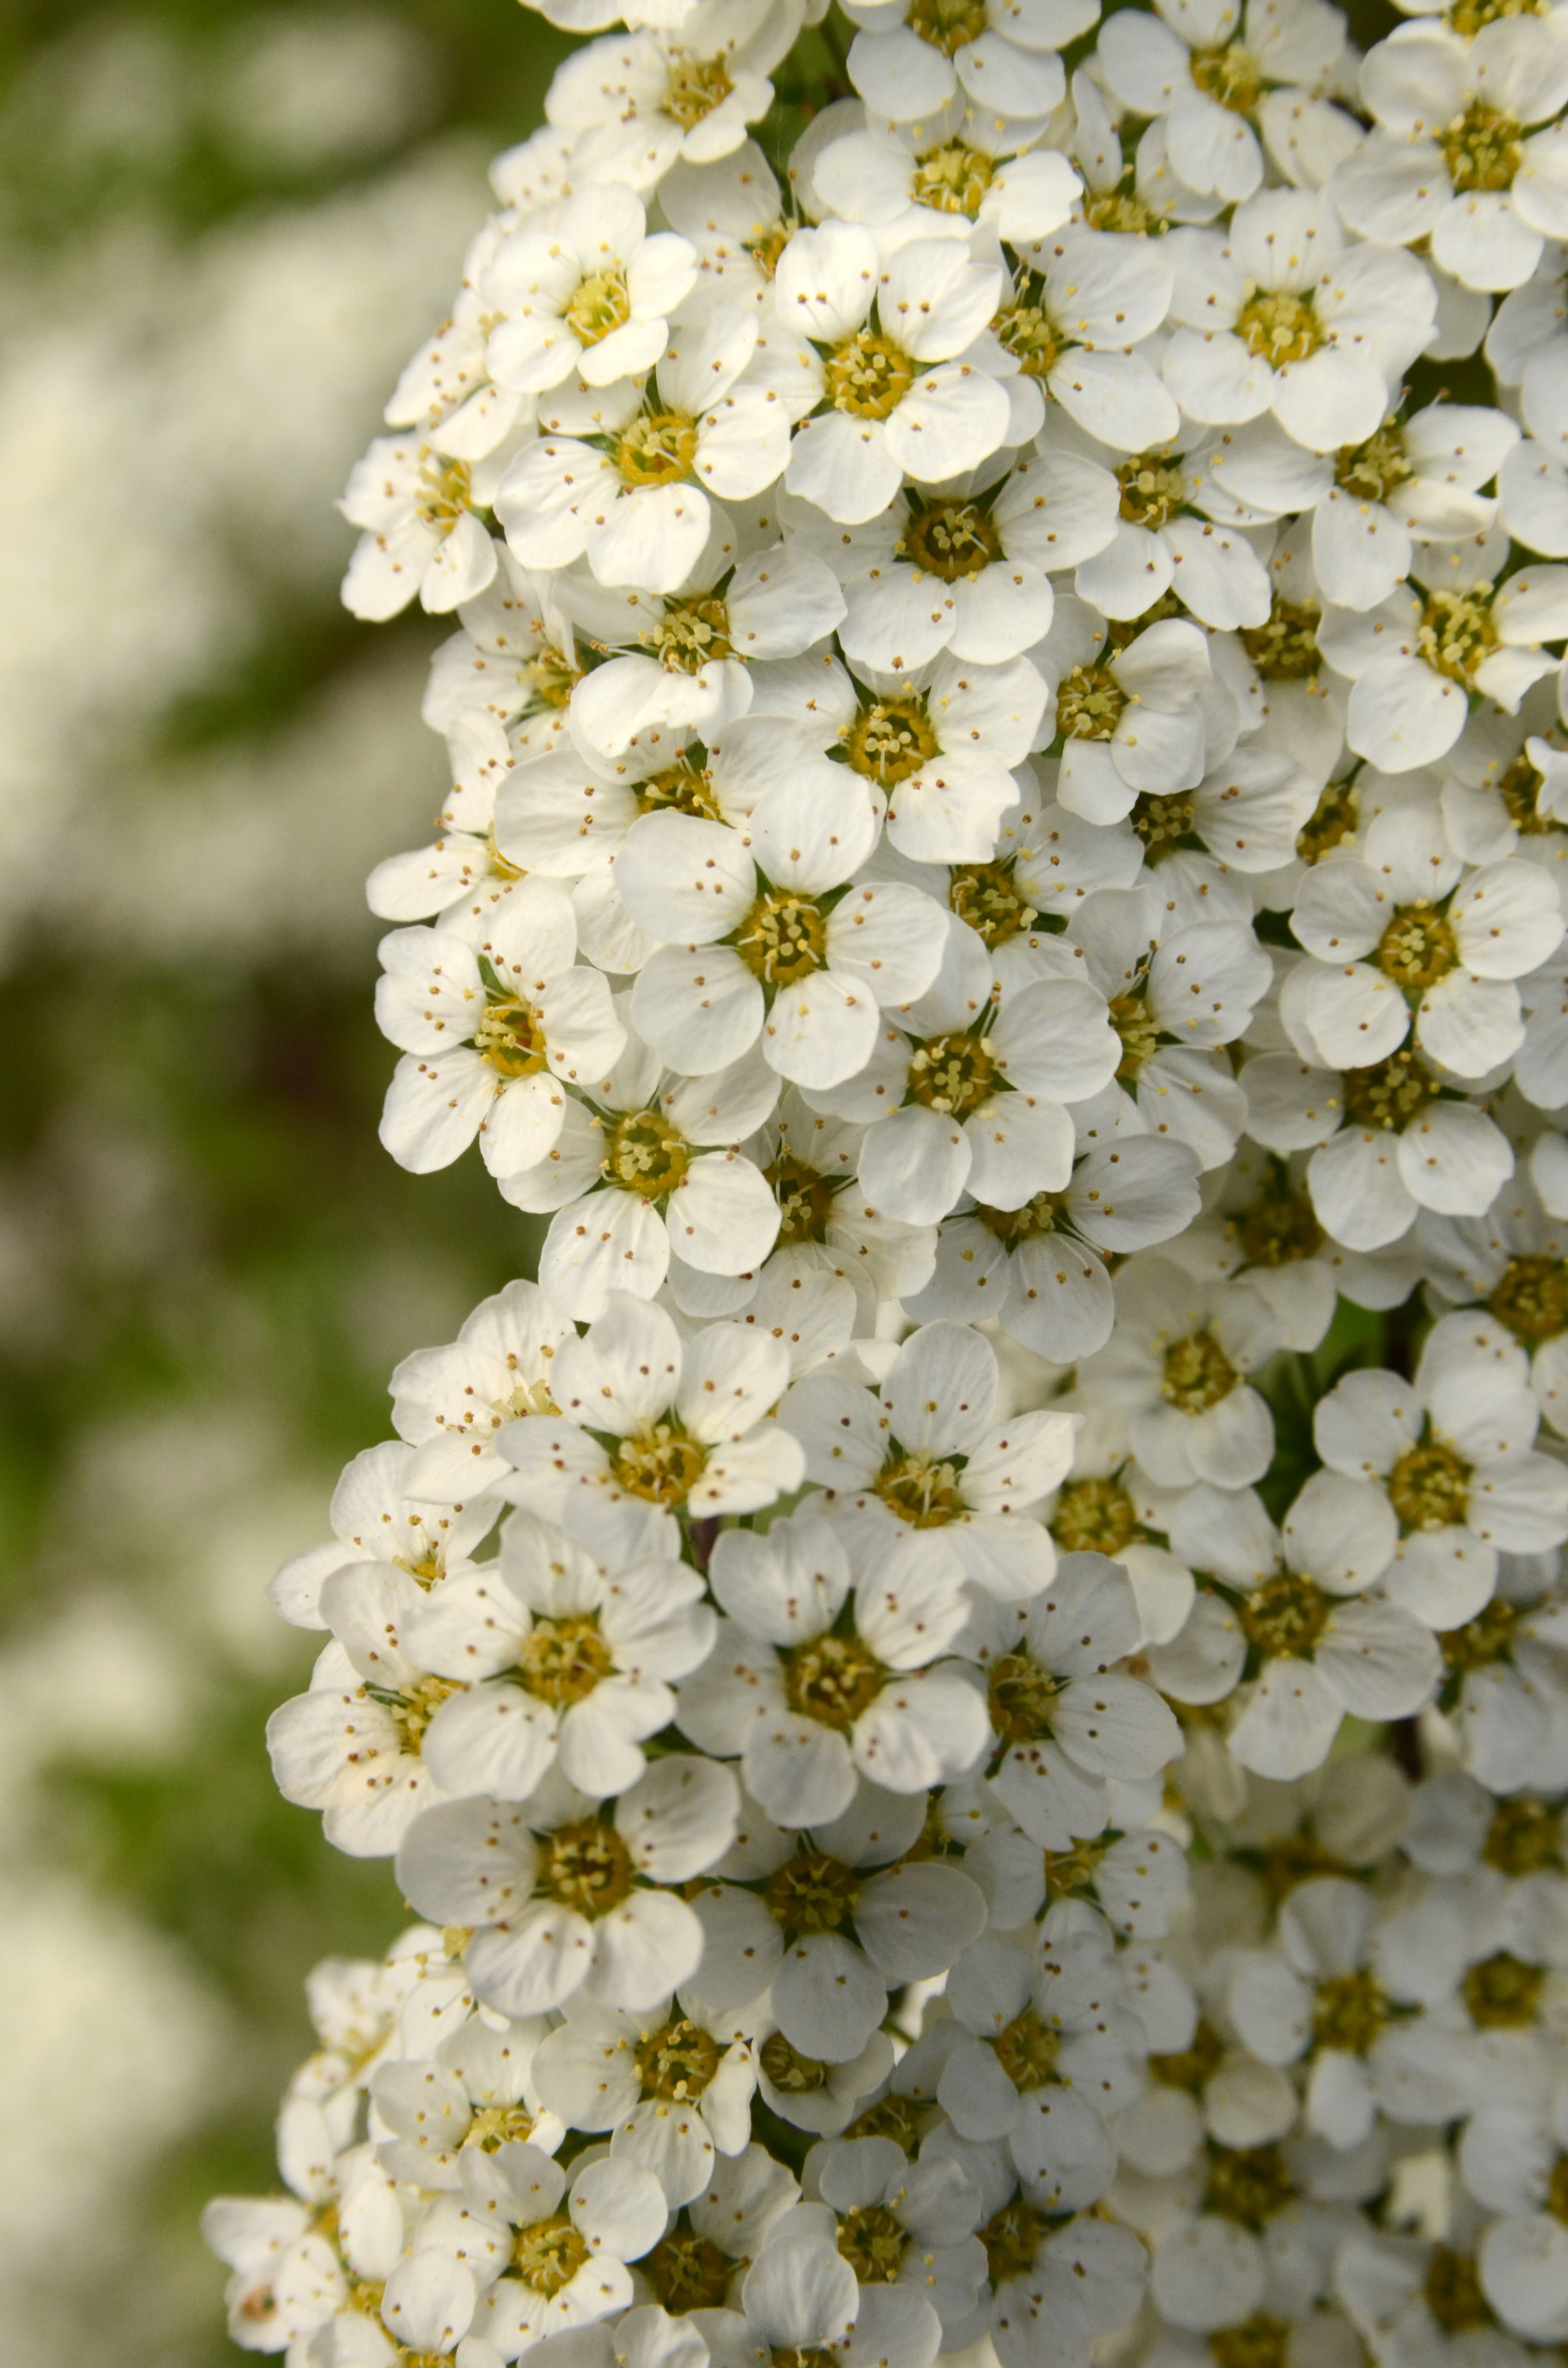
nature, branch, blossom, plant, white, flower, bush, food, spring, produce, garden, flora, cherry blossom, shrub, flowering plant, land plant